Jan Tokarzewski-Karaszewicz

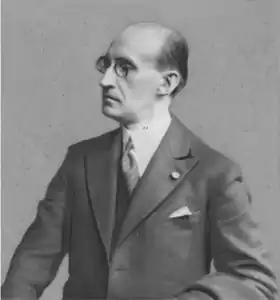
Jan Karaszewicz-Tokarzewski

Jan Tokarzewski-Karaszewicz (24 June 1885 - 18 November 1954) was a Ukrainian diplomat and heraldist of Polish origins.